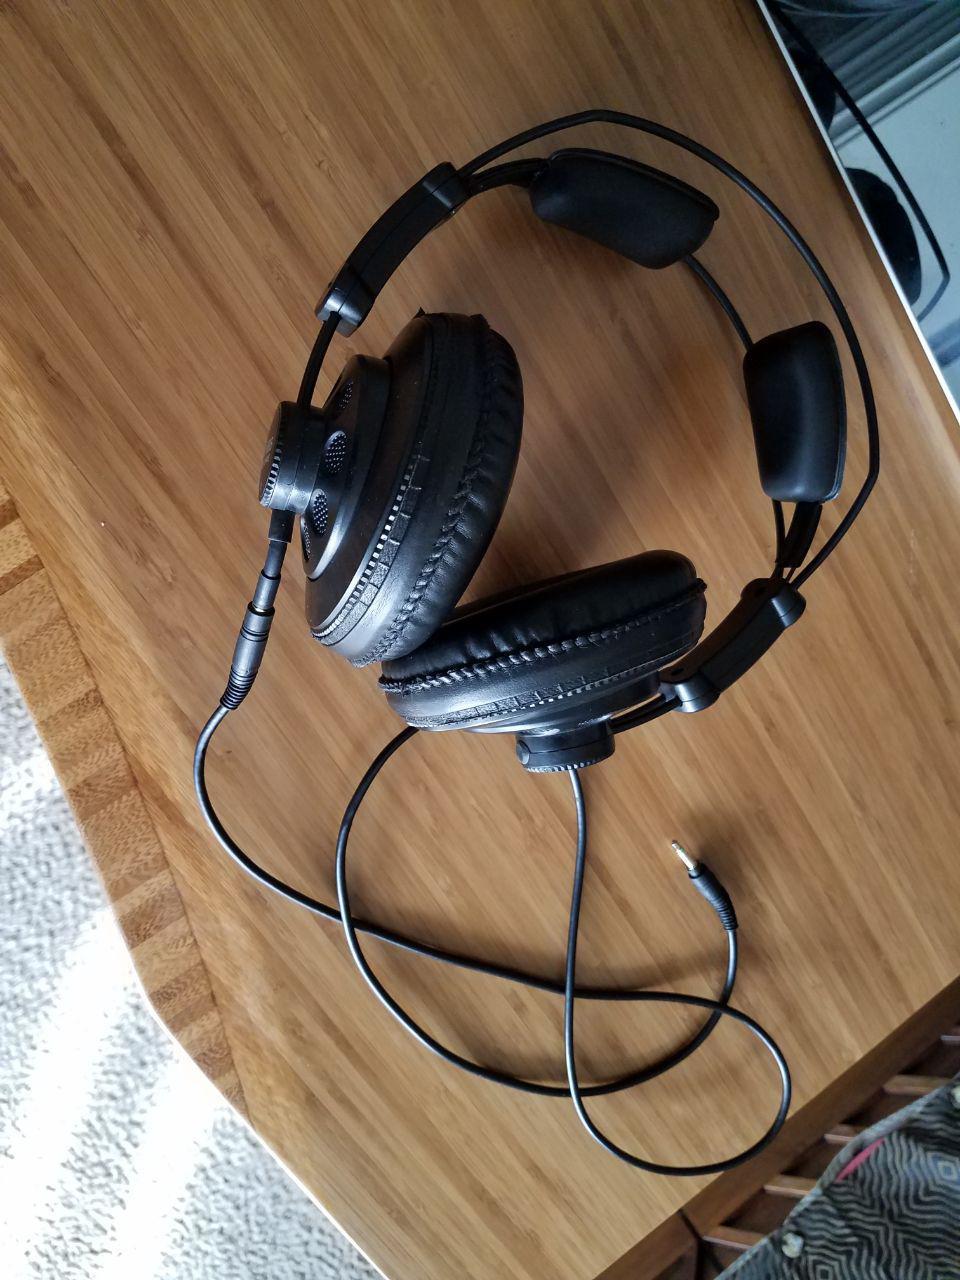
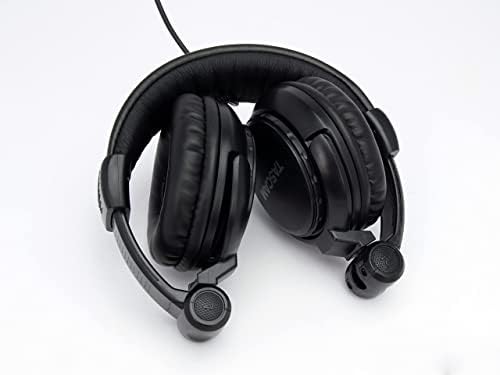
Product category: headphones
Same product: no